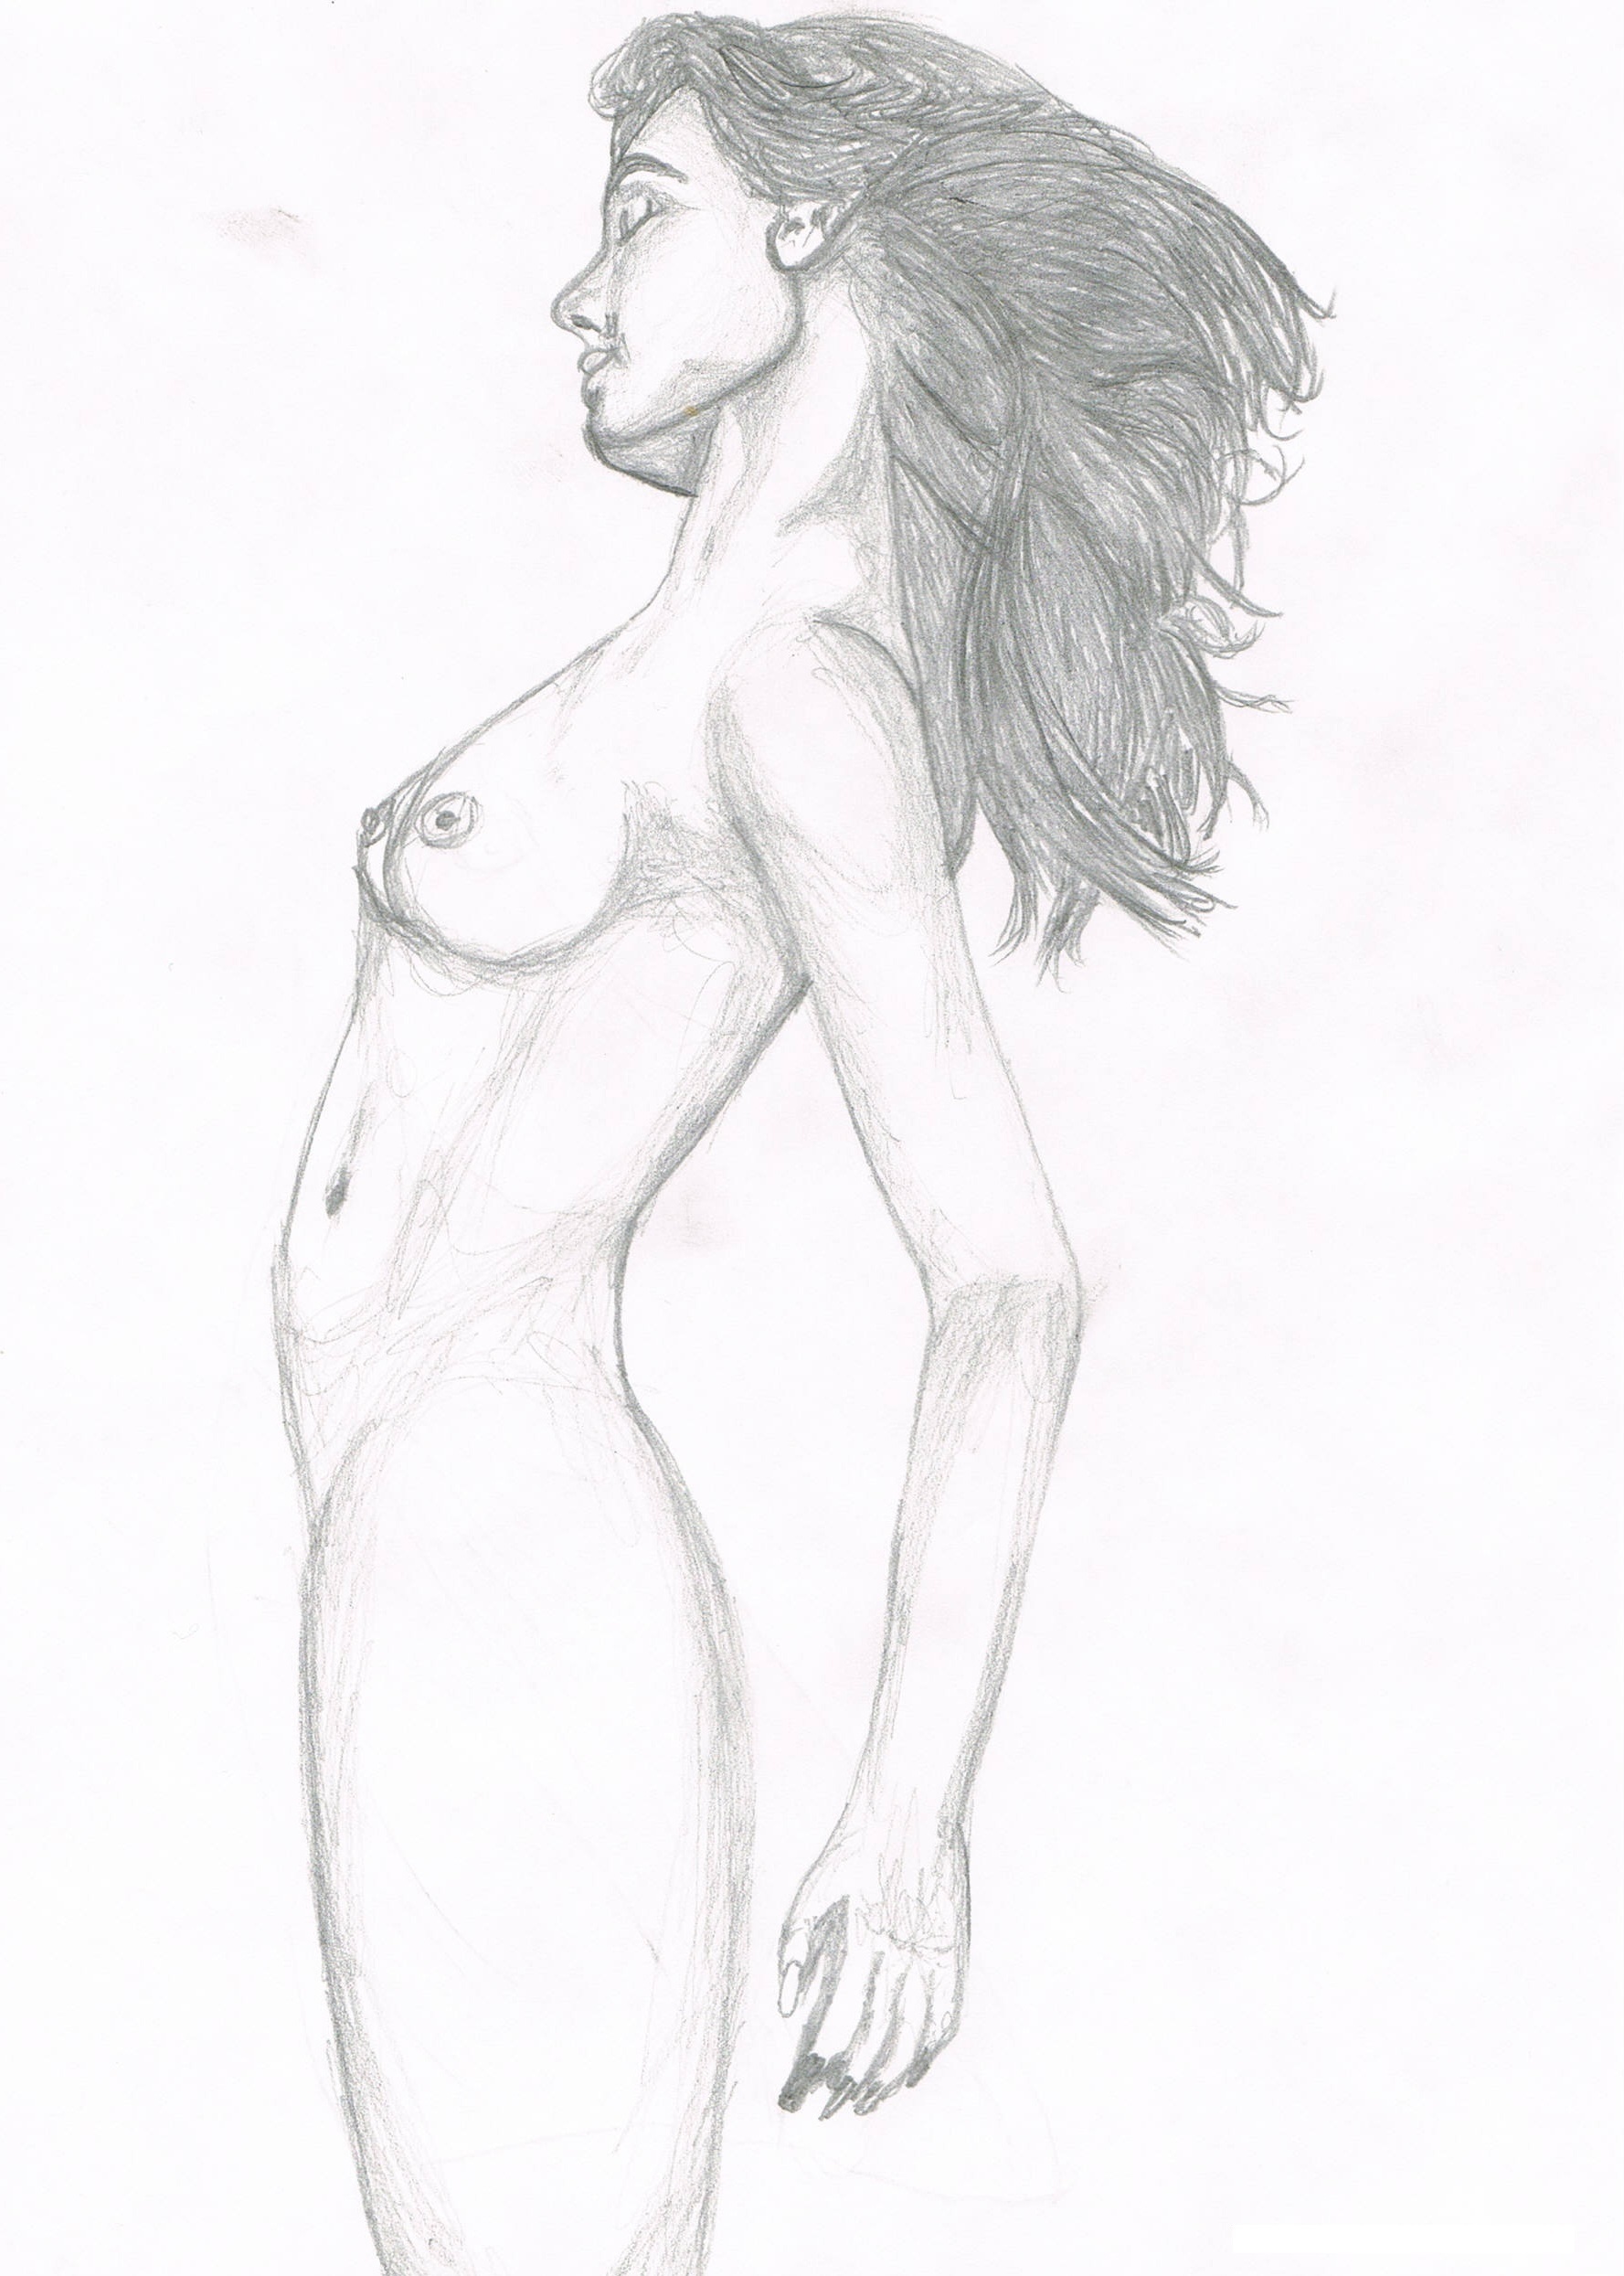
black and white, monochrome, artwork, art, sketch, drawing, illustration, women, nude, pencil drawing, monochrome photography, art model, figure drawing, costume design, fashion illustration